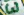
Number: 3